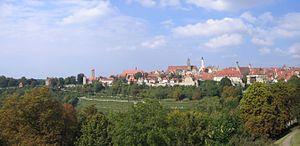
La Frontière de la vie est la septième histoire de la série Yoko Tsuno de Roger Leloup. Elle est publiée pour la première fois du nᵒ 1979 au nᵒ 1999 du journal Spirou, puis en album en 1977.